Andhra Pradesh

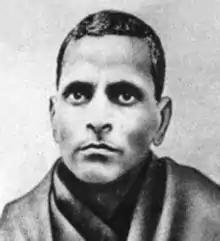
Potti Sreeramulu, whose fast unto death in 1952 led to the formation of Andhra State

Anicut at Dowleswaram built in 1850 by Arthur Cotton and several others at Vijayawada, Nellore, Sangam, Sunkesula, and Polampalli are examples of irrigation facilities built during the British raj, that irrigated lacs of acres across coastal districts. Buckingham Canal built during 1806–1878, running parallel to the Coramandal coast from Kakinada to Marakkanam in Tamil Nadu served as a major water transportation route for goods till the 1960s. Telegraph service initiated in 1850 served for over 160 years till it was stopped on 15 July 2013 citing poor patronage due to advances in mobile communications and short message service. Charles Philip Brown did pioneering work in transforming Telugu to the print era and introduced Vemana poems to English readers. Kandukuri Veeresalingam is considered the father of the Telugu renaissance movement, as he encouraged the education of women and lower caste people. He fought against Brahmin marriage customs such as child marriage, the bride price system, and the prohibition of widow remarriage.